Third Reformed Church

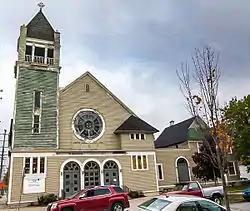

Third Reformed Church (now the Church of God in Christ) is a historic church at 1009 Hermitage St., SE in Grand Rapids, Michigan. It was built in 1875 and added to the National Register in 1982. As of 2019, the church was being rehabilitated into a neighborhood arts center.